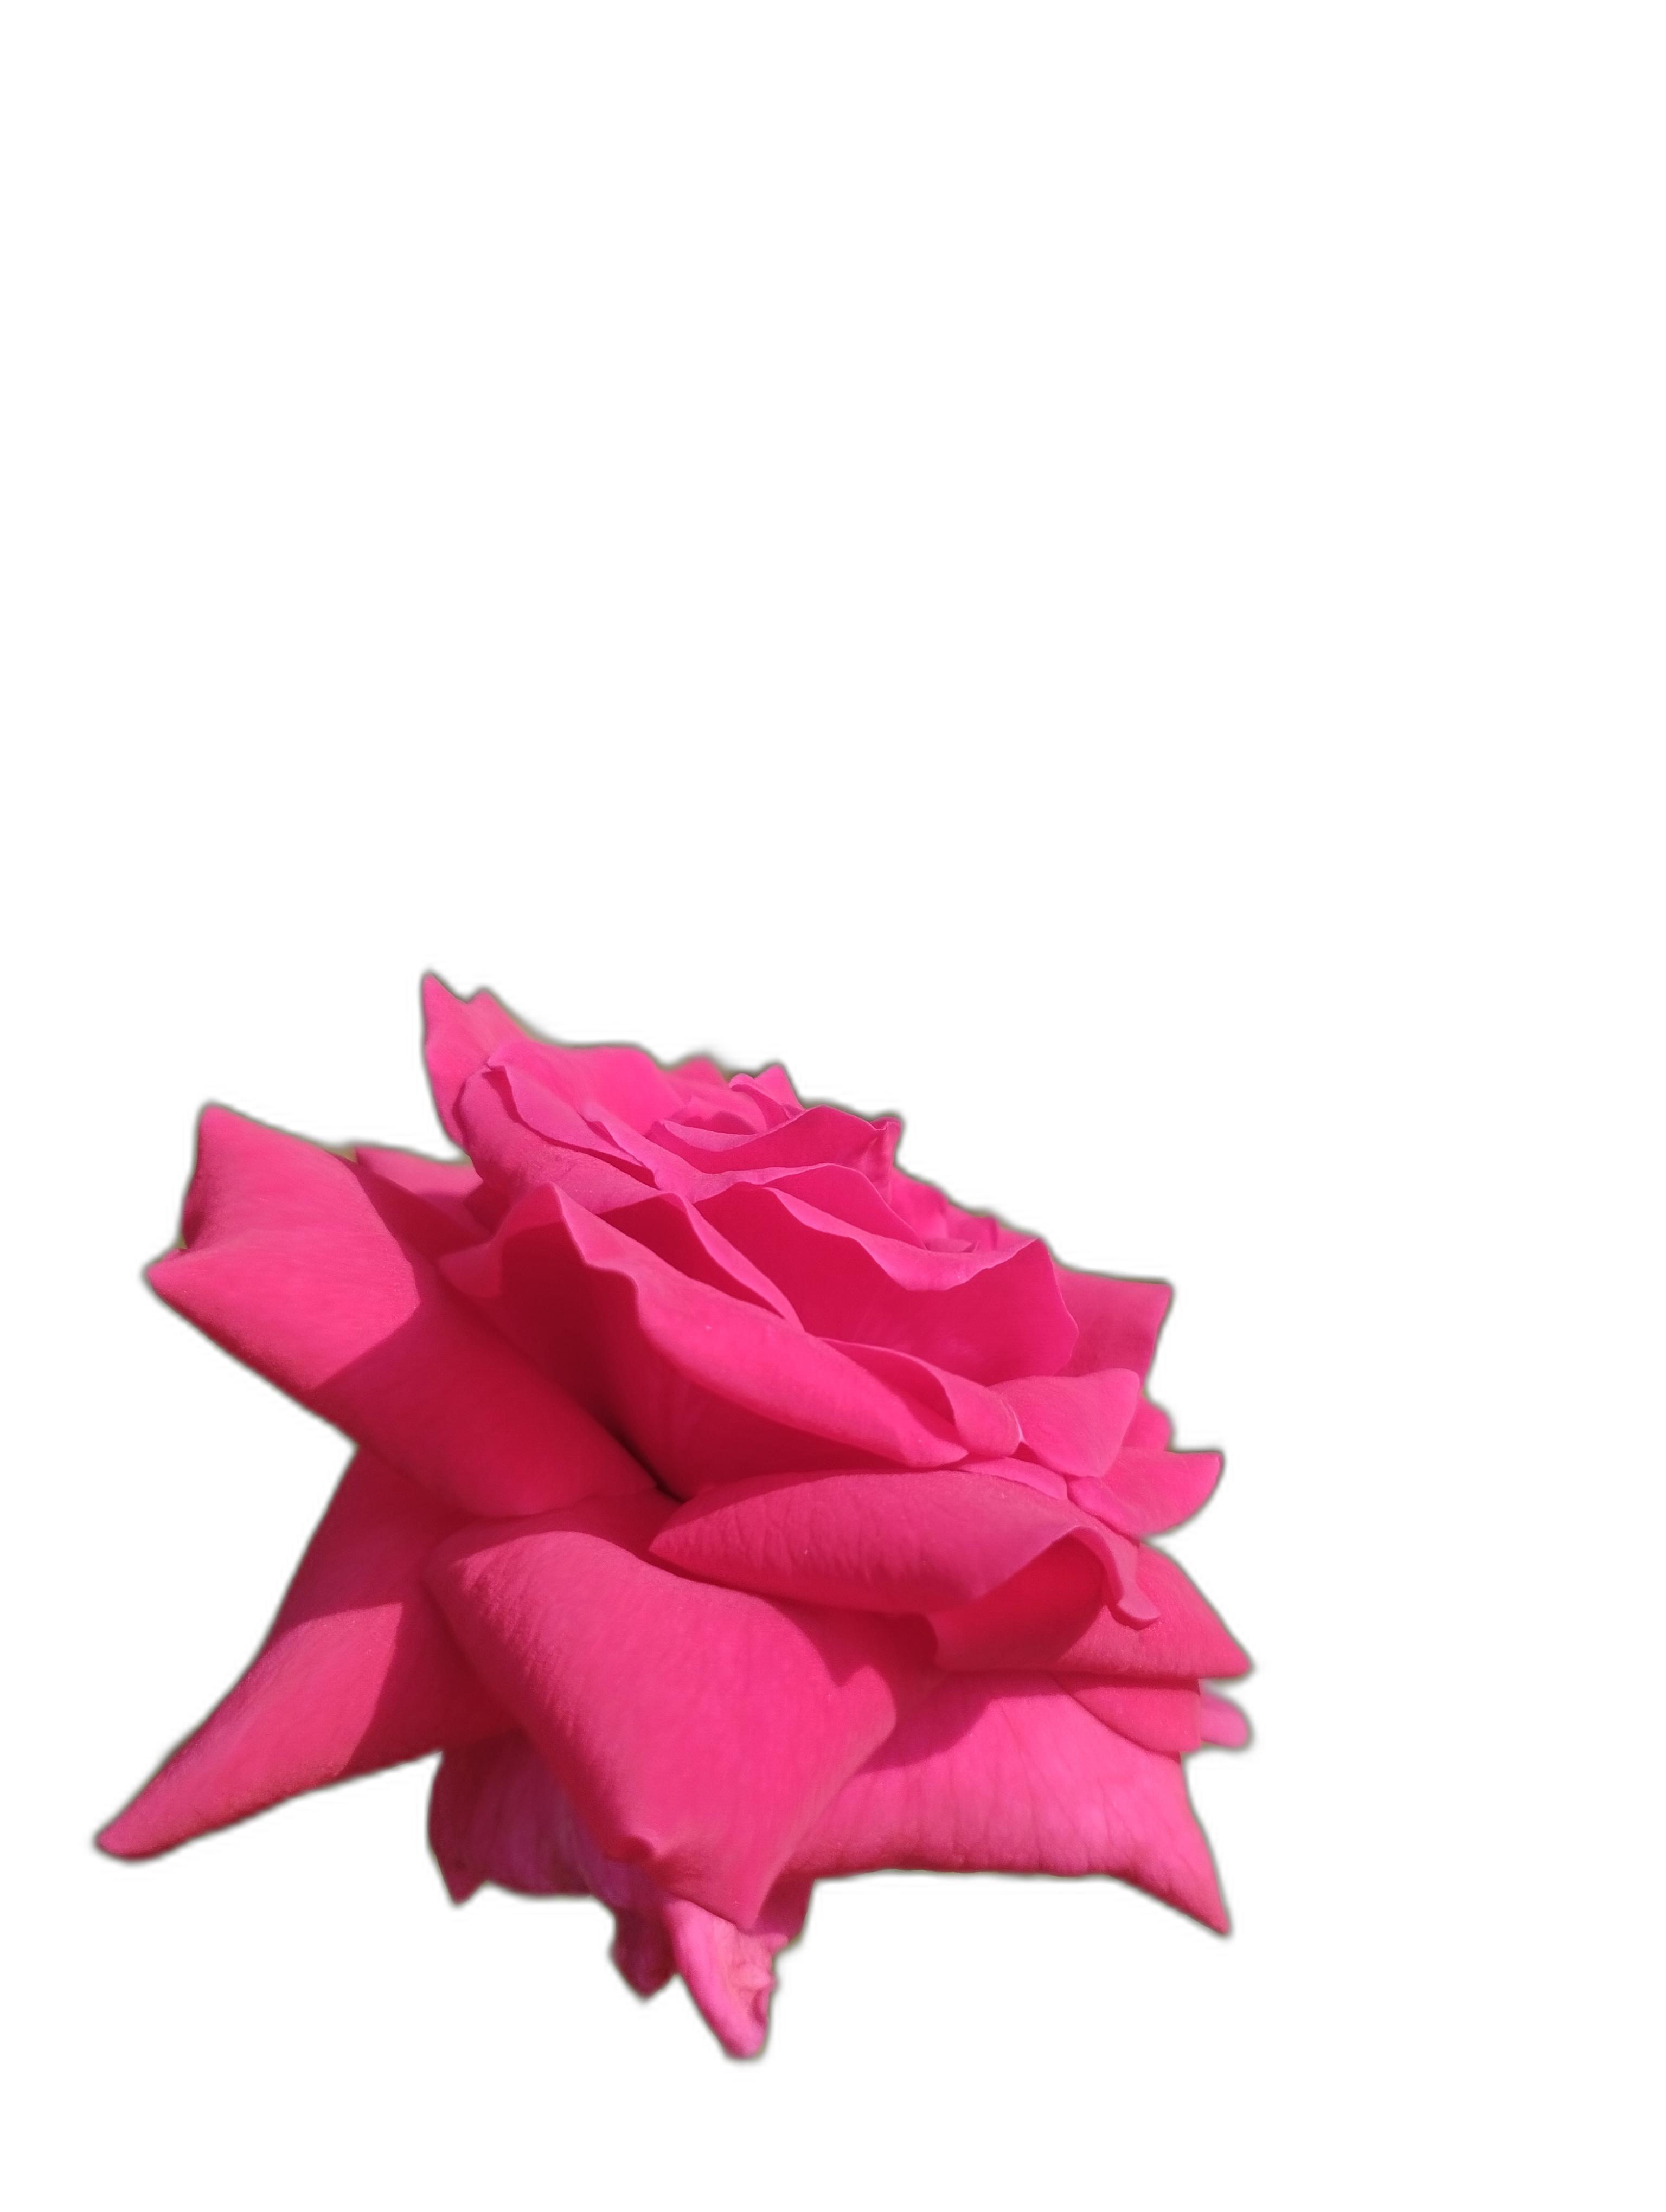
Label: Rose